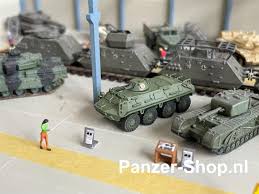
Label: BTR-60